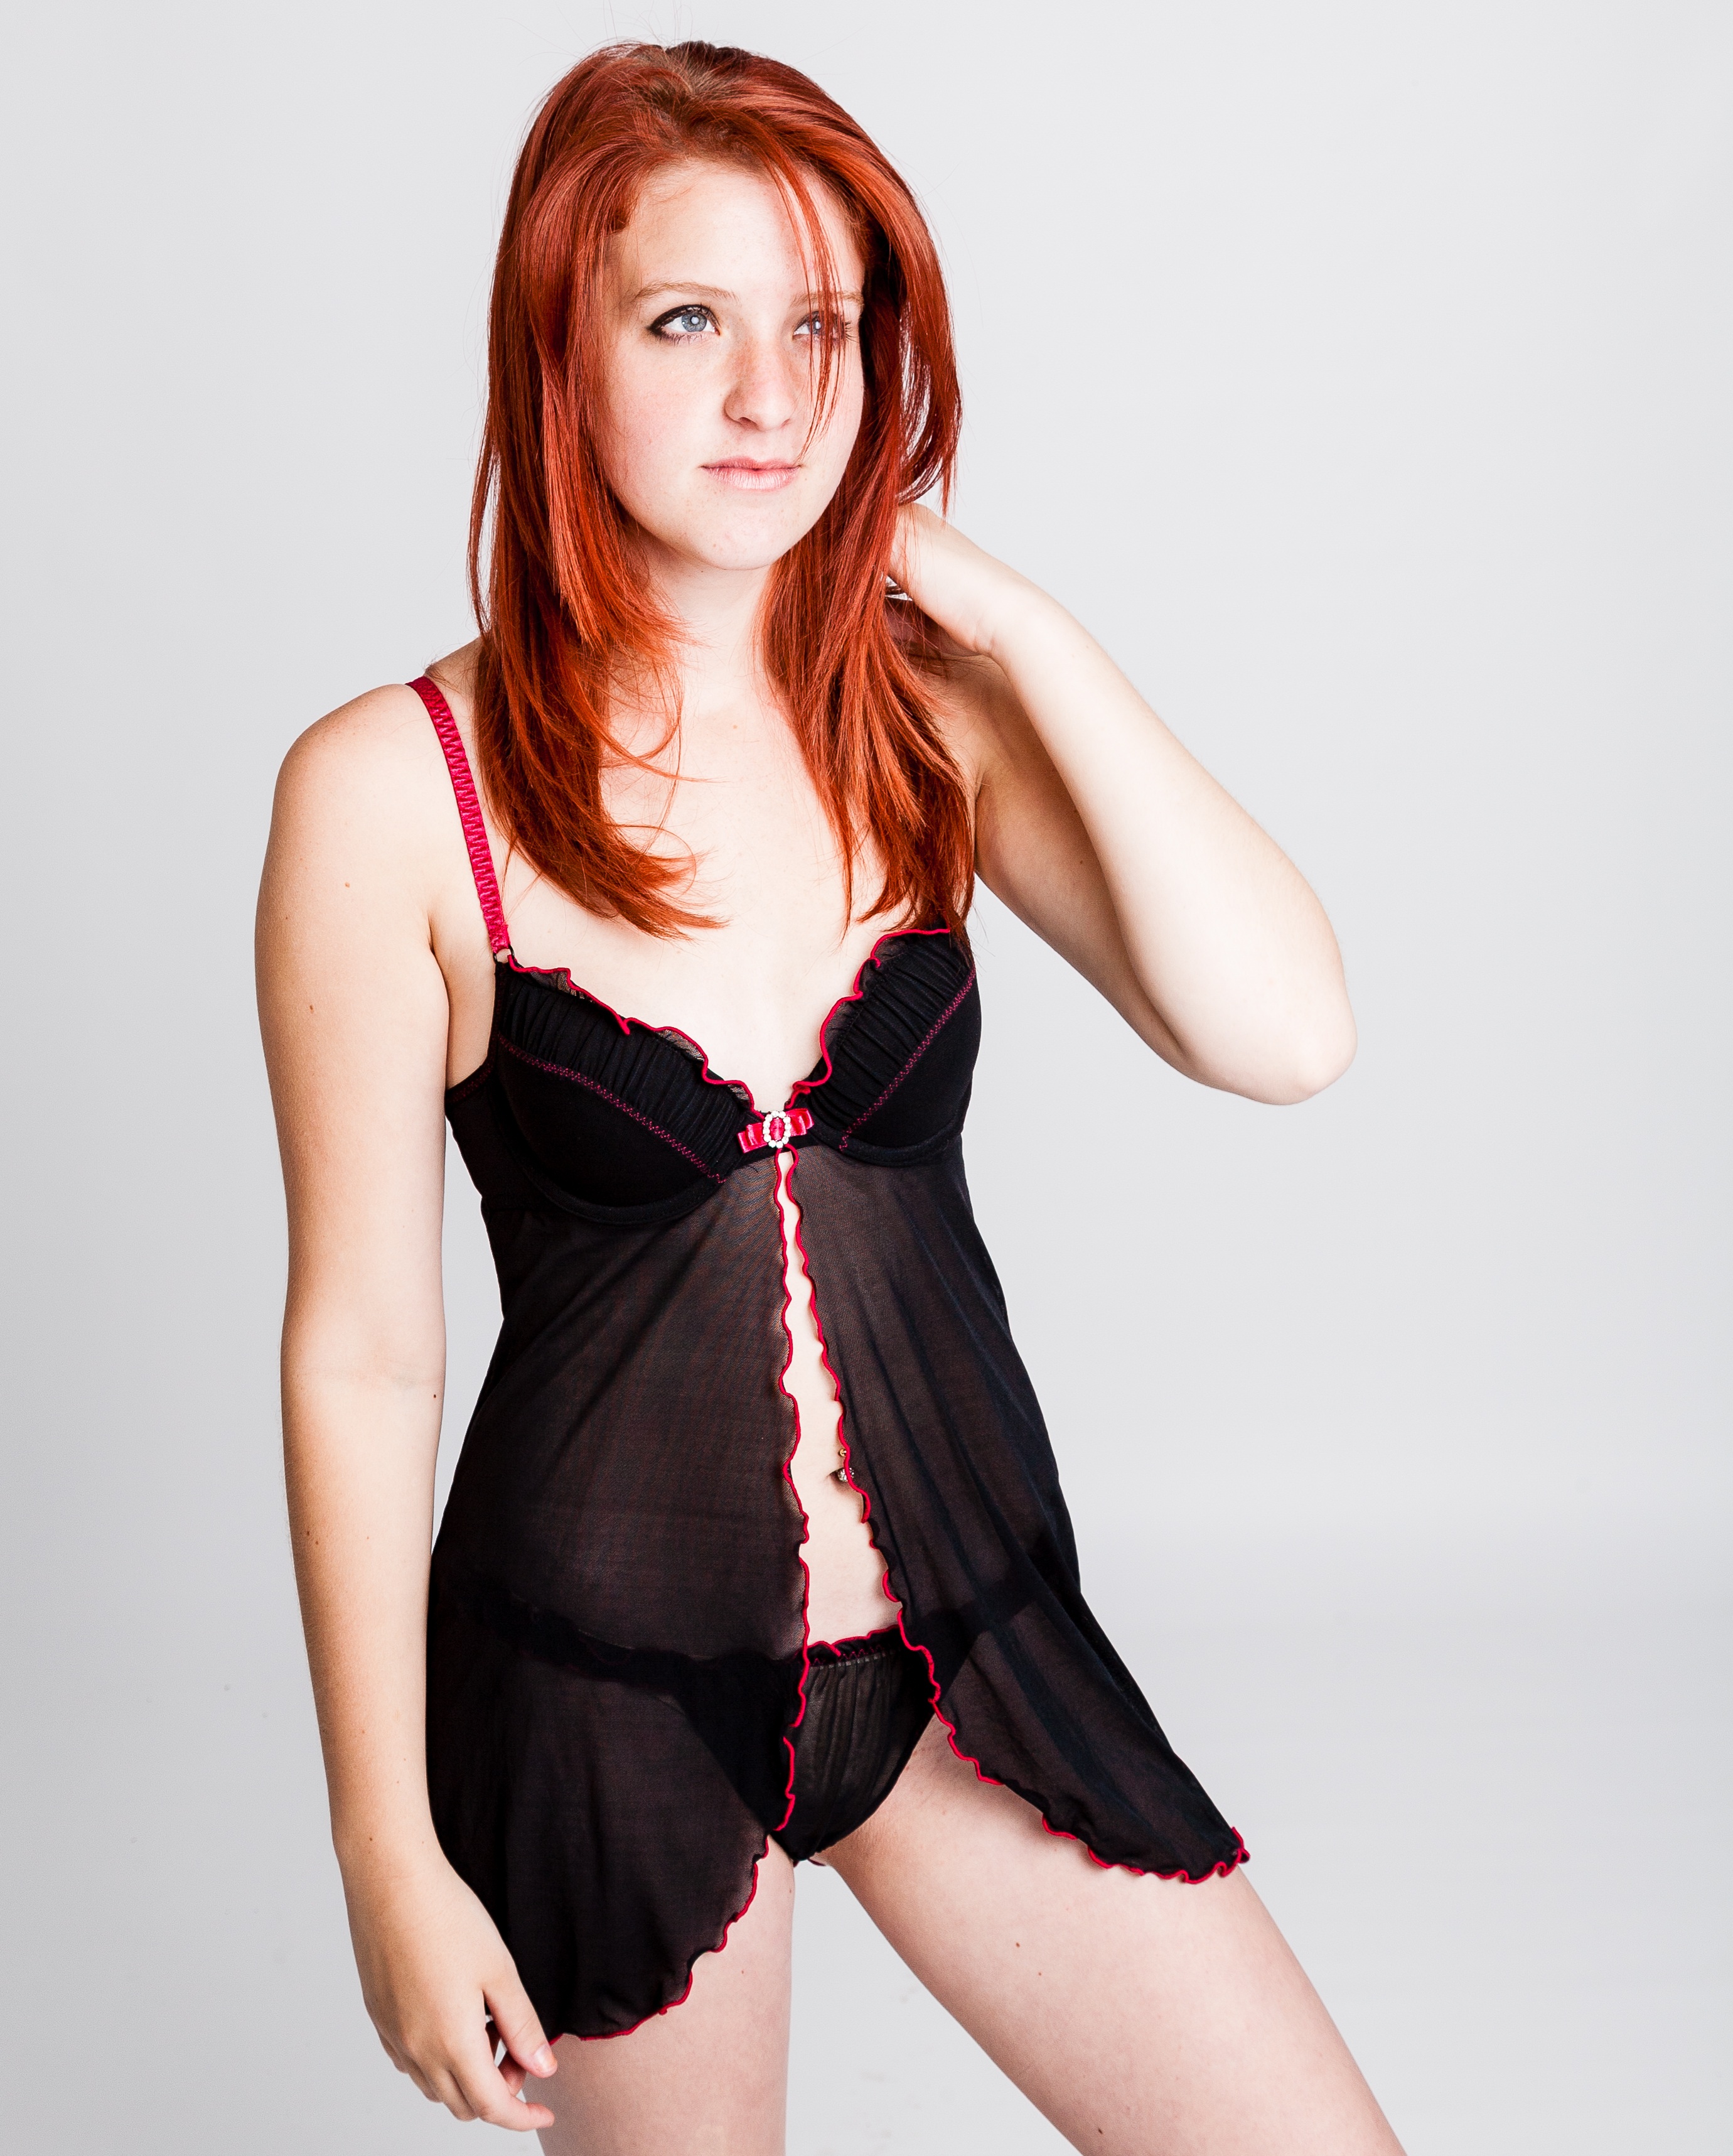
person, white, model, clothing, muscle, long hair, red hair, caucasian, lingerie, black hair, face, sexy, costume, attractive, young woman, glamour, photo shoot, undergarment, active undergarment, gravure idol, lingerie top